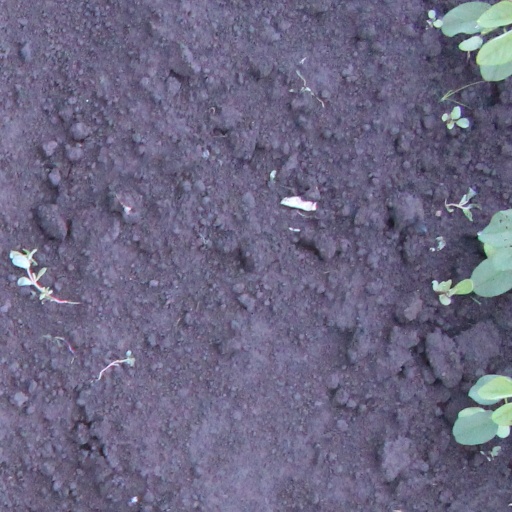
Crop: soybean